A4200 road

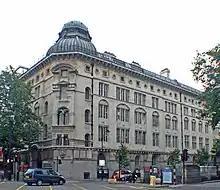
Central Saint Martins College of Art and Design, Southampton Row campus at the junction with Theobald's Road.

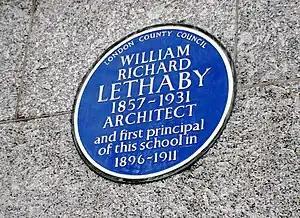
Blue plaque for the architect William Lethaby (1857–1931), a key figure in the foundation of the original Central School.

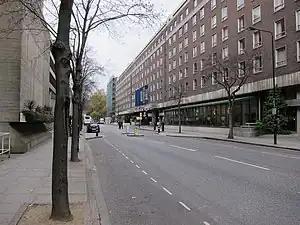
Woburn Place, facing the Royal National Hotel

Southampton Row is a major thoroughfare running northwest–southeast in Bloomsbury, Camden, central London, England.